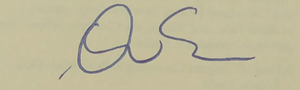
David Sedaris, né à Binghamton, le 26 décembre 1956, est un écrivain et humoriste américain.